Lewis Galoob Toys, Inc. v. Nintendo of America, Inc.

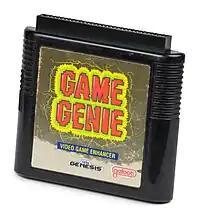
Codemasters became confident that the Game Genie did not infringe copyright, and began selling a version for the Sega Genesis, after threatening Sega with a lawsuit.

After the dispute was resolved in favor of Codemasters, it cleared the way for third party accessories that enabled cheating and modification, including a Game Genie model for the Nintendo Game Boy. Codemasters became confident of the legality of the Game Genie, as well as its commercial potential. Sega also came to an agreement with Codemasters to sell an official Game Genie device for the Sega Genesis, but only after Codemasters privately issued an ultimatum and promised to "open [the] floodgates" through a lawsuit, according to Codemasters developer Richard Alpin.